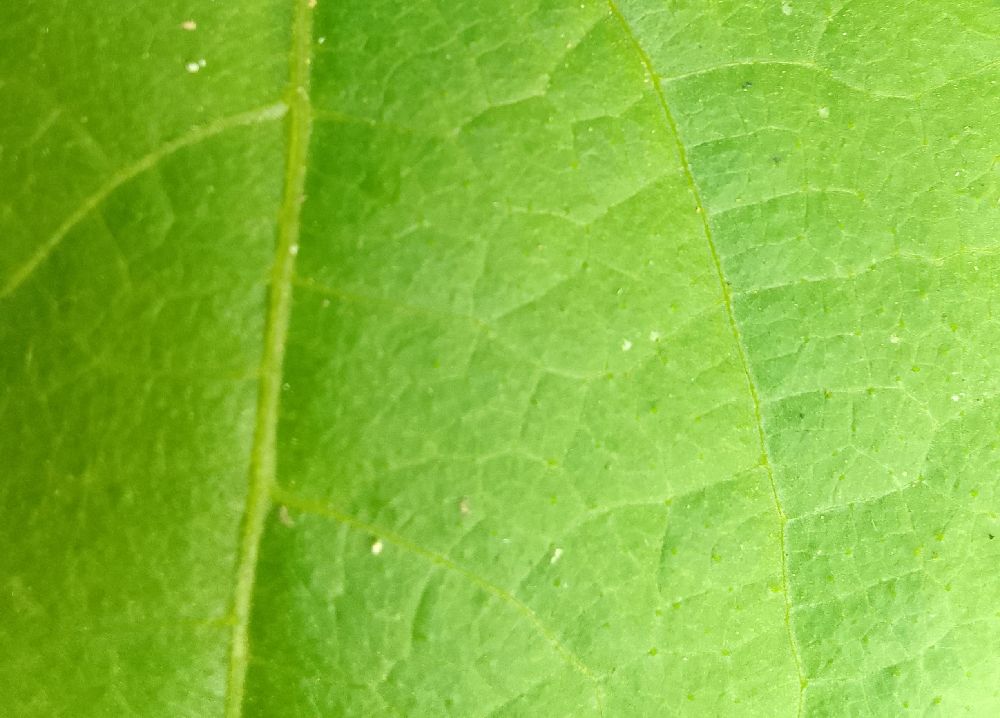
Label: healthy